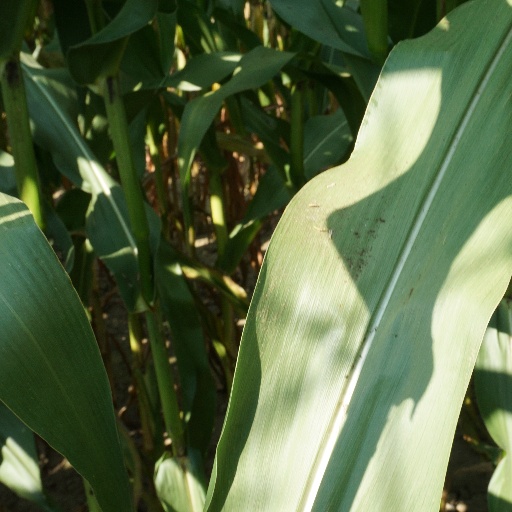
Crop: maize; corn